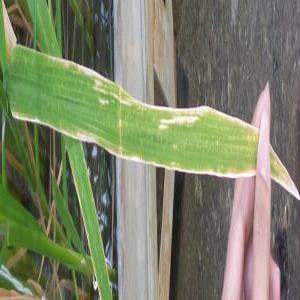
Disease: Bacterialblight